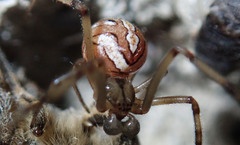
Species: Lactrodectus_hesperus